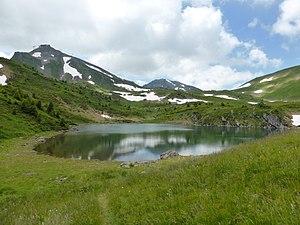
Le lac de Chésery est un lac de Suisse.